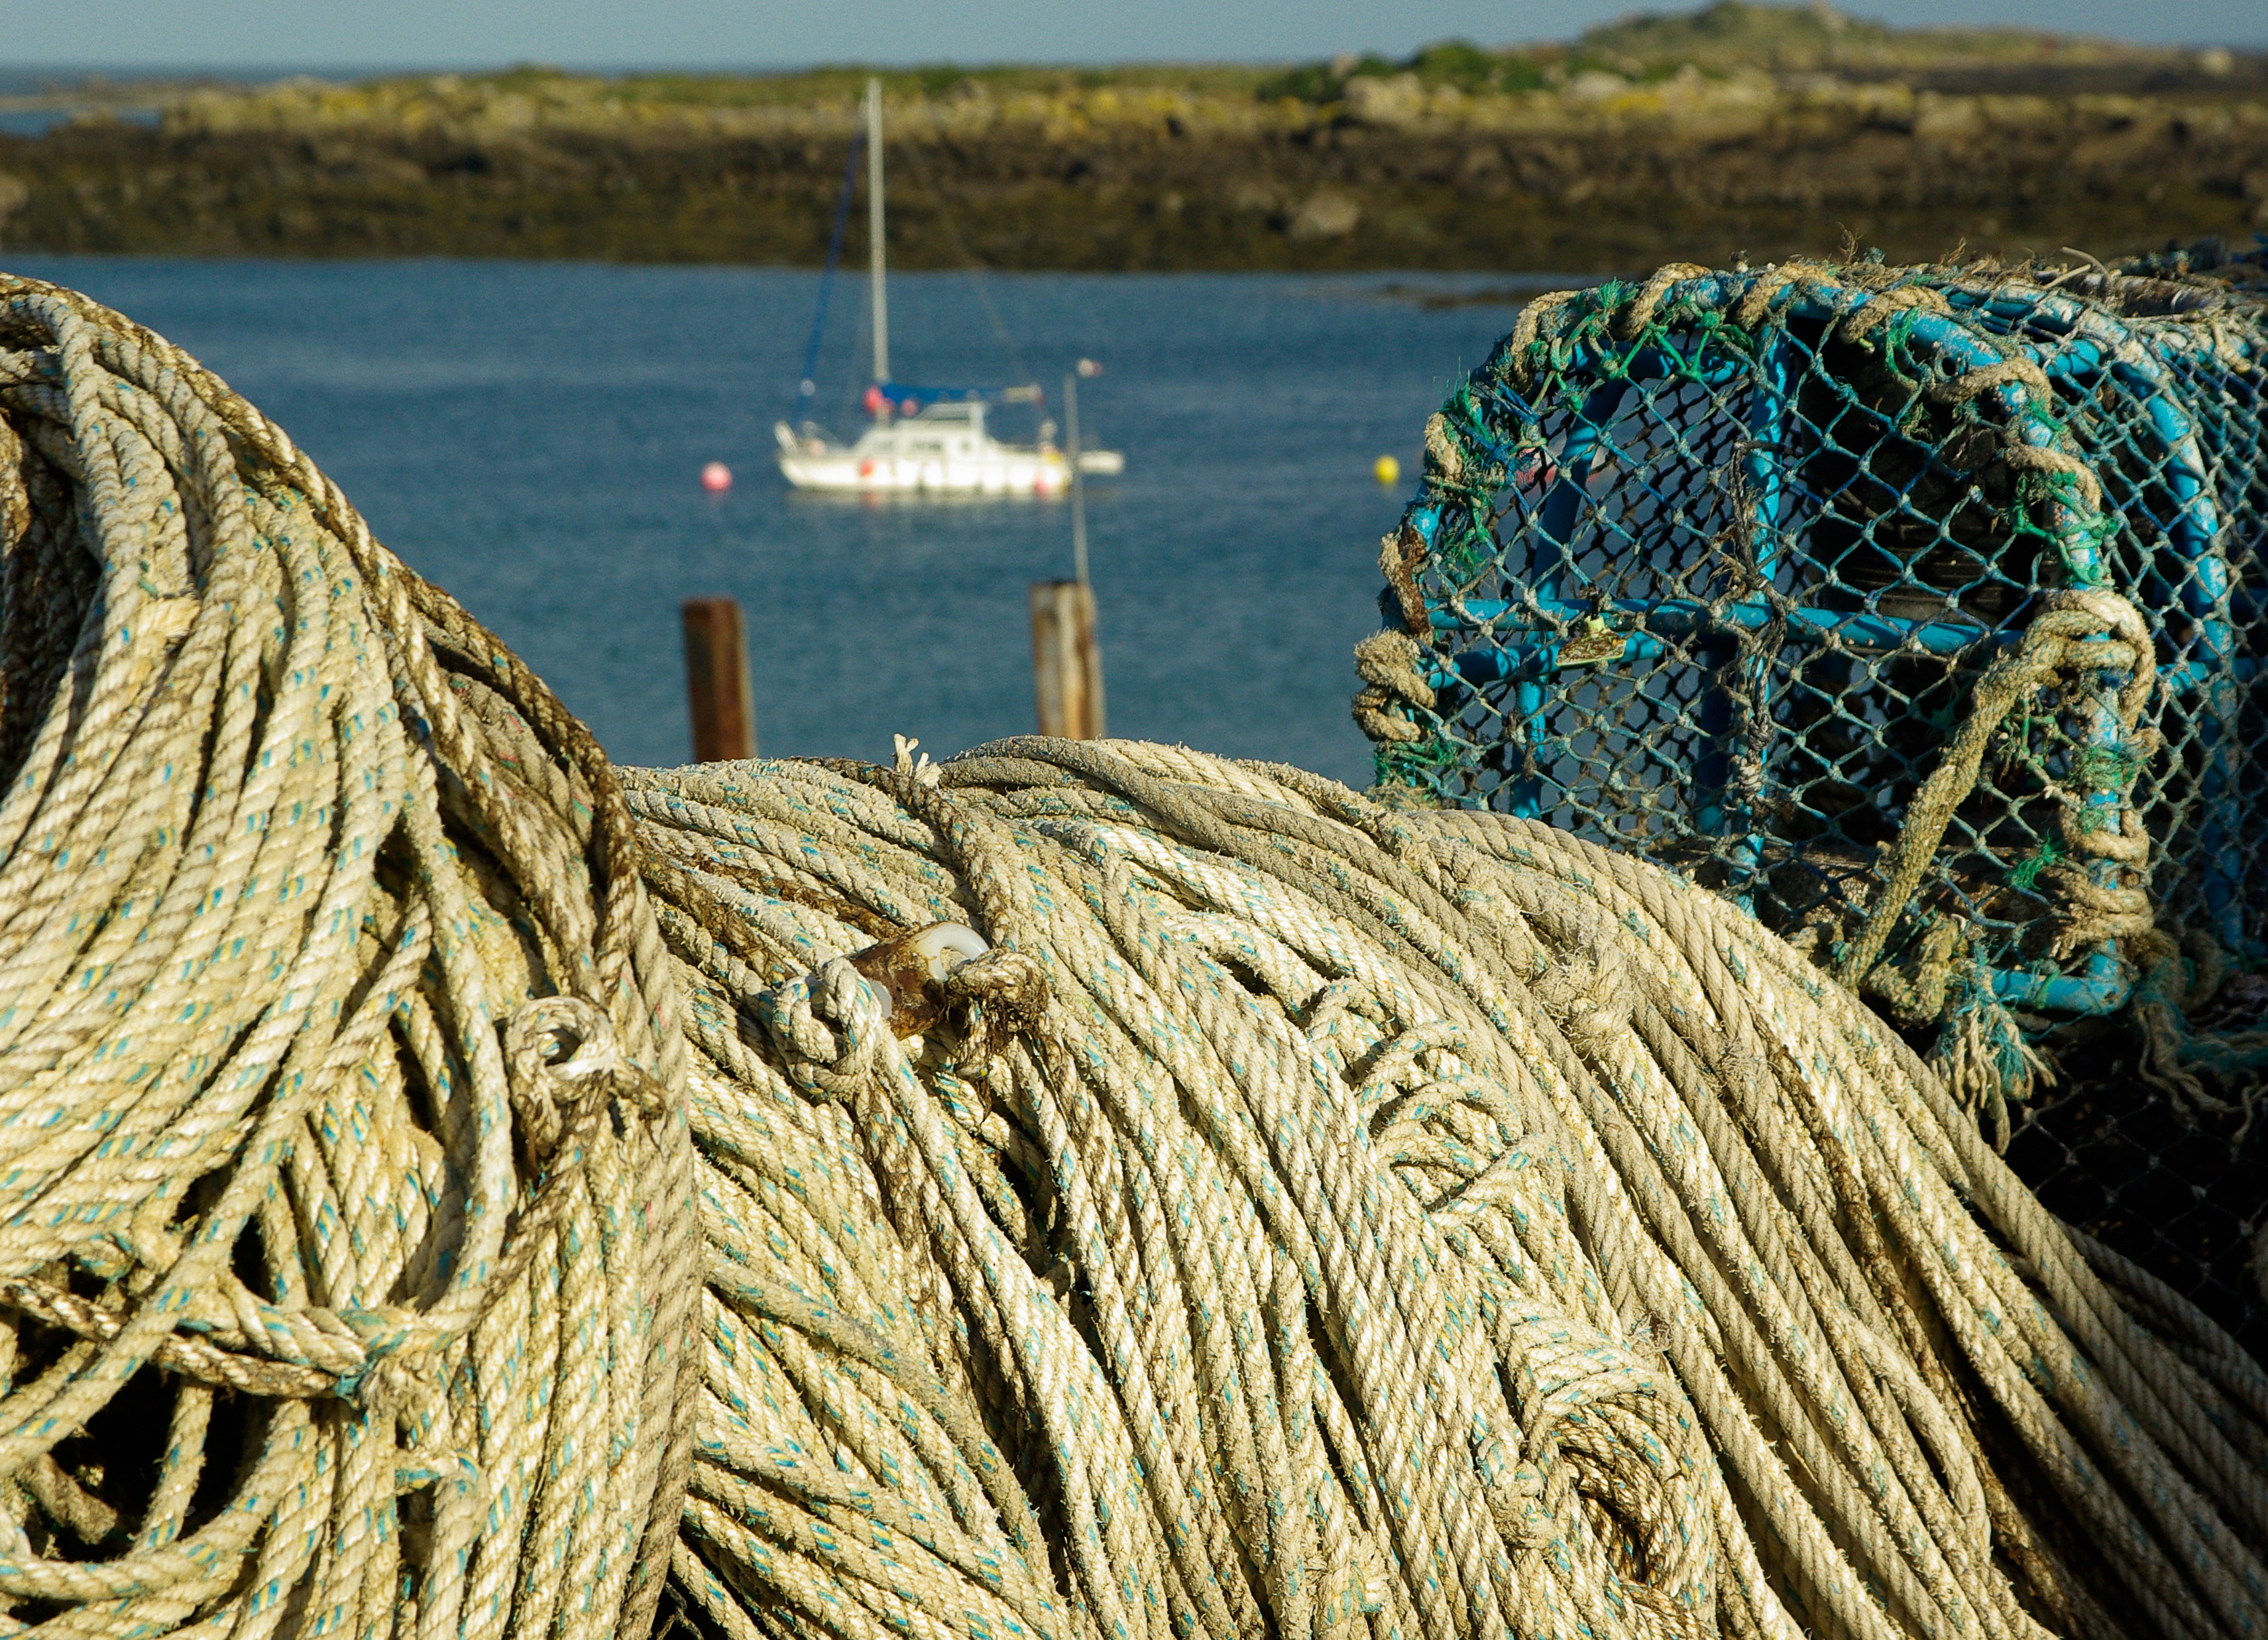
sea, water, sand, rope, fishing, agriculture, sailboat, material, normandy, fishing net, lockers, chausey islands